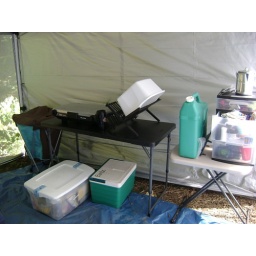
Camp kitchen set up in screen house